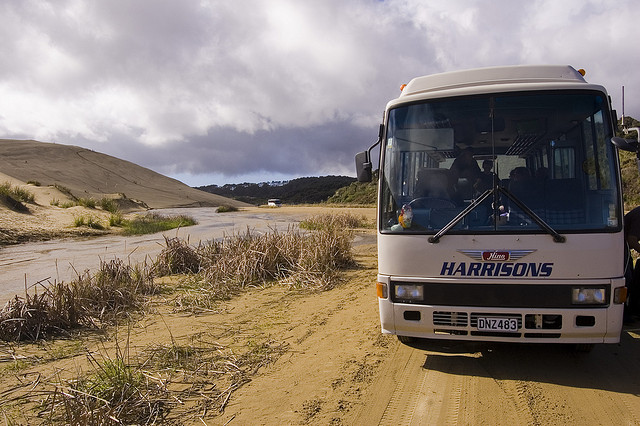
A bus with people on it on a dirt road.

A bus is parked near a swampy area on a dirt path.

A bus drives down a narrow dirt road.

A bus is parked on a dirt road in the desert.

a white bus is driving on the dirt